1892 United States presidential election

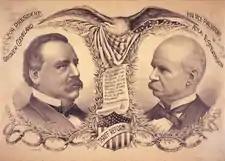
Cleveland/Stevenson poster

On July 27, James S. Clarkson, who opposed Harrison's renomination, was replaced as chair of the Republican National Committee by William James Campbell. Campbell resigned on July 6, and Thomas H. Carter was selected to replace him on July 16. It was believed that Calvin S. Brice, the current chair of the Democratic National Committee, would seek reelection, but he declined and William F. Harrity was selected without opposition. Donald M. Dickinson was selected to chair the DNC's campaign committee.